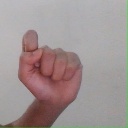
अक्षर: घ